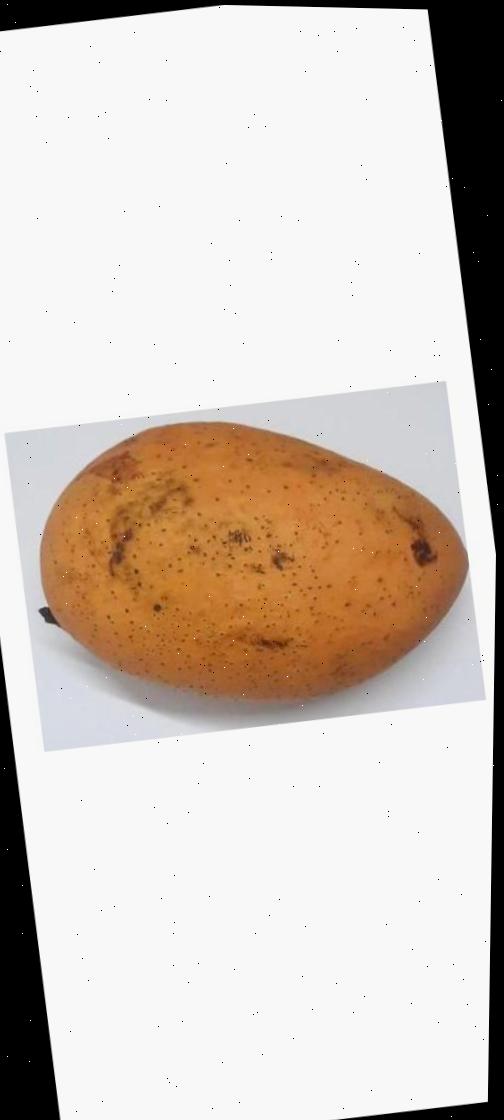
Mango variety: Ashshina Classic